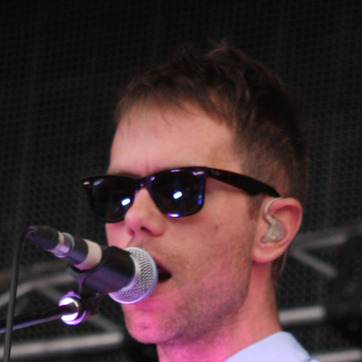
Material: plastic